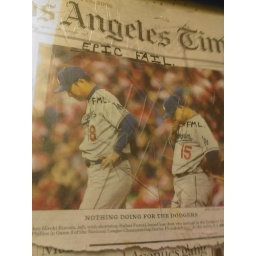
Today's newspaper on the wall in the men's room at the Red Lion